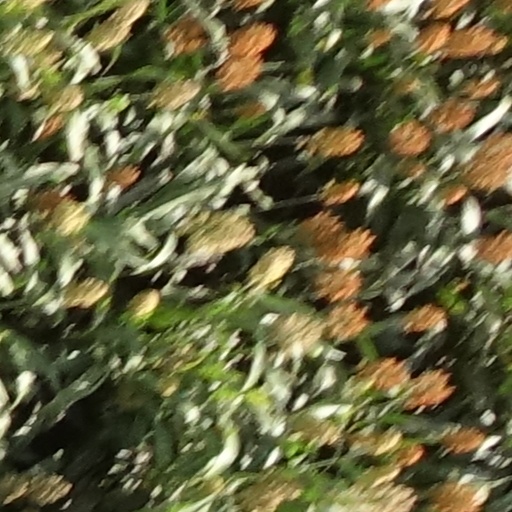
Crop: sorghum